Perturbed angular correlation

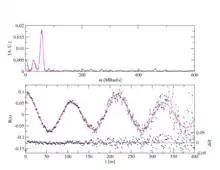
PAC-spectrum of single crystal ZnO with fit.

PAC is a statistical method: Each radioactive probe atom sits in its own environment. In crystals, due to the high regularity of the arrangement of the atoms or ions, the environments are identical or very similar, so that probes on identical lattice sites experience the same hyperfine field or magnetic field, which then becomes measurable in a PAC spectrum. On the other hand, for probes in very different environments, such as in amorphous materials, a broad frequency distribution or no is usually observed and the PAC spectrum appears flat, without frequency response. With single crystals, depending on the orientation of the crystal to the detectors, certain transition frequencies can be reduced or extinct, as can be seen in the example of the PAC spectrum of zinc oxide (ZnO).